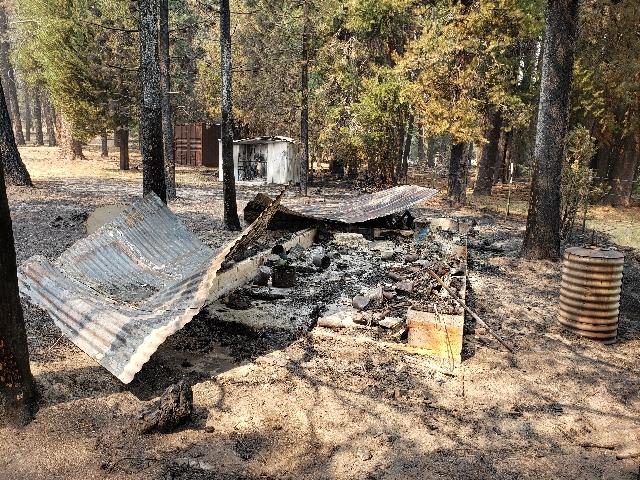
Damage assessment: destroyed